Mosh (song)

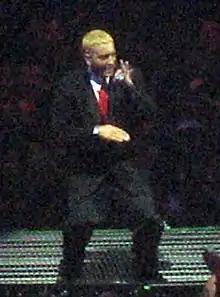
Eminem on the Anger Management Tour promoting "Encore"

Stephen Thomas Erlewine of AllMusic highlighted the song. "Entertainment Weekly" wrote a mixed description, saying the song "was nothing less than the sound of America's favorite Caucasian rapper at his most intense and focused. Protest songs made a comeback this year, but none captured doom and apocalypse the way 'Mosh' so brilliantly did. Eminem is still a narcissist, of course — he wants us to follow him to liberation, or at least to the voting booth — but the power of 'Mosh' made you forgive his never-ending self-absorption" and called the song itself an anomaly. "DX" magazine wrote that "he (Eminem) turns political and blatantly lashes out at Bush on 'Mosh' (sure to cause some repercussions from politicians considering his visibility)." Pitchfork Media wrote a mixed review: "'Mosh'—sadly, not yet completely past its sell-by date—seems more like a plodding dirge here among the spry string of tracks that surround it." "NME" magazine wrote a favorable review: "And then there's 'Mosh'. Oh boy, there's 'Mosh'. --- Should 'Encore' prove to be a swansong, then 'Mosh' is its blaze of glory, a scalding assault on the Bush regime that hits all the harder for its arriving days too late. The rapper sounds absolutely livid as he mounts a stealthy assault on the Prez that swells with density and rage over its five minutes until fire and brimstone is raining down on the shitwit Texan's perpetually befuddled head. Although you might argue that everything Eminem says is inherently political through the sheer numbers that he reaches and the sheer anti-social nature of most of what he espouses, this is a different kettle of politicised fish entirely. "If it rains, let it rain/Yeah, the wetter the better/They ain't gonna stop us, they can't/We're stronger now more than ever", he rages with a demented fervour that makes Rage Against the Machine sound like Belle & Sebastian. And if that non-specific rabble-rousery is a little on the vague side, the likes of "Stomp, push, shove, mush/Fuck Bush until they bring our troops home" should make it crystal clear. On a more base level, it's fucking fantastic to jump up and down and bang your head to, which is the level where politics and pop most effectively connect." Steve Jones of "USA Today" said that the song "[lambastes] President Bush and his war policies."